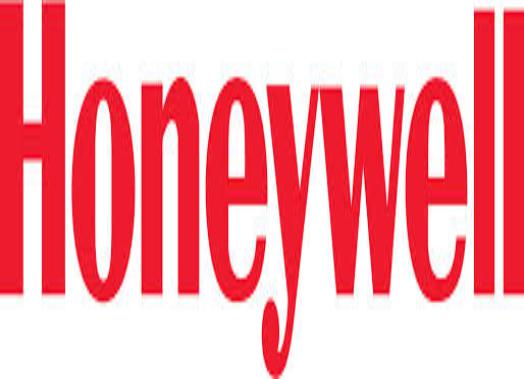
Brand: Honeywell
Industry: Necessities